Top Gear (video game)

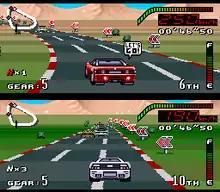
The game uses a split screen layout specifically for multiplayer.

"Top Gear" is a third-person racing game where players compete across multiple countries, aiming to qualify for successive stages by finishing each race within the top five positions. Players can choose between single-player or two-player split-screen modes, select a difficulty level, and configure various options such as speed display (mph or km/h).